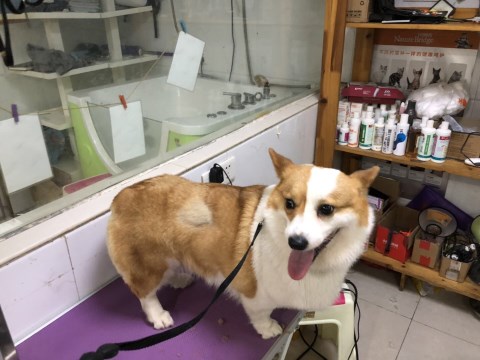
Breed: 2909-n000116-Cardigan